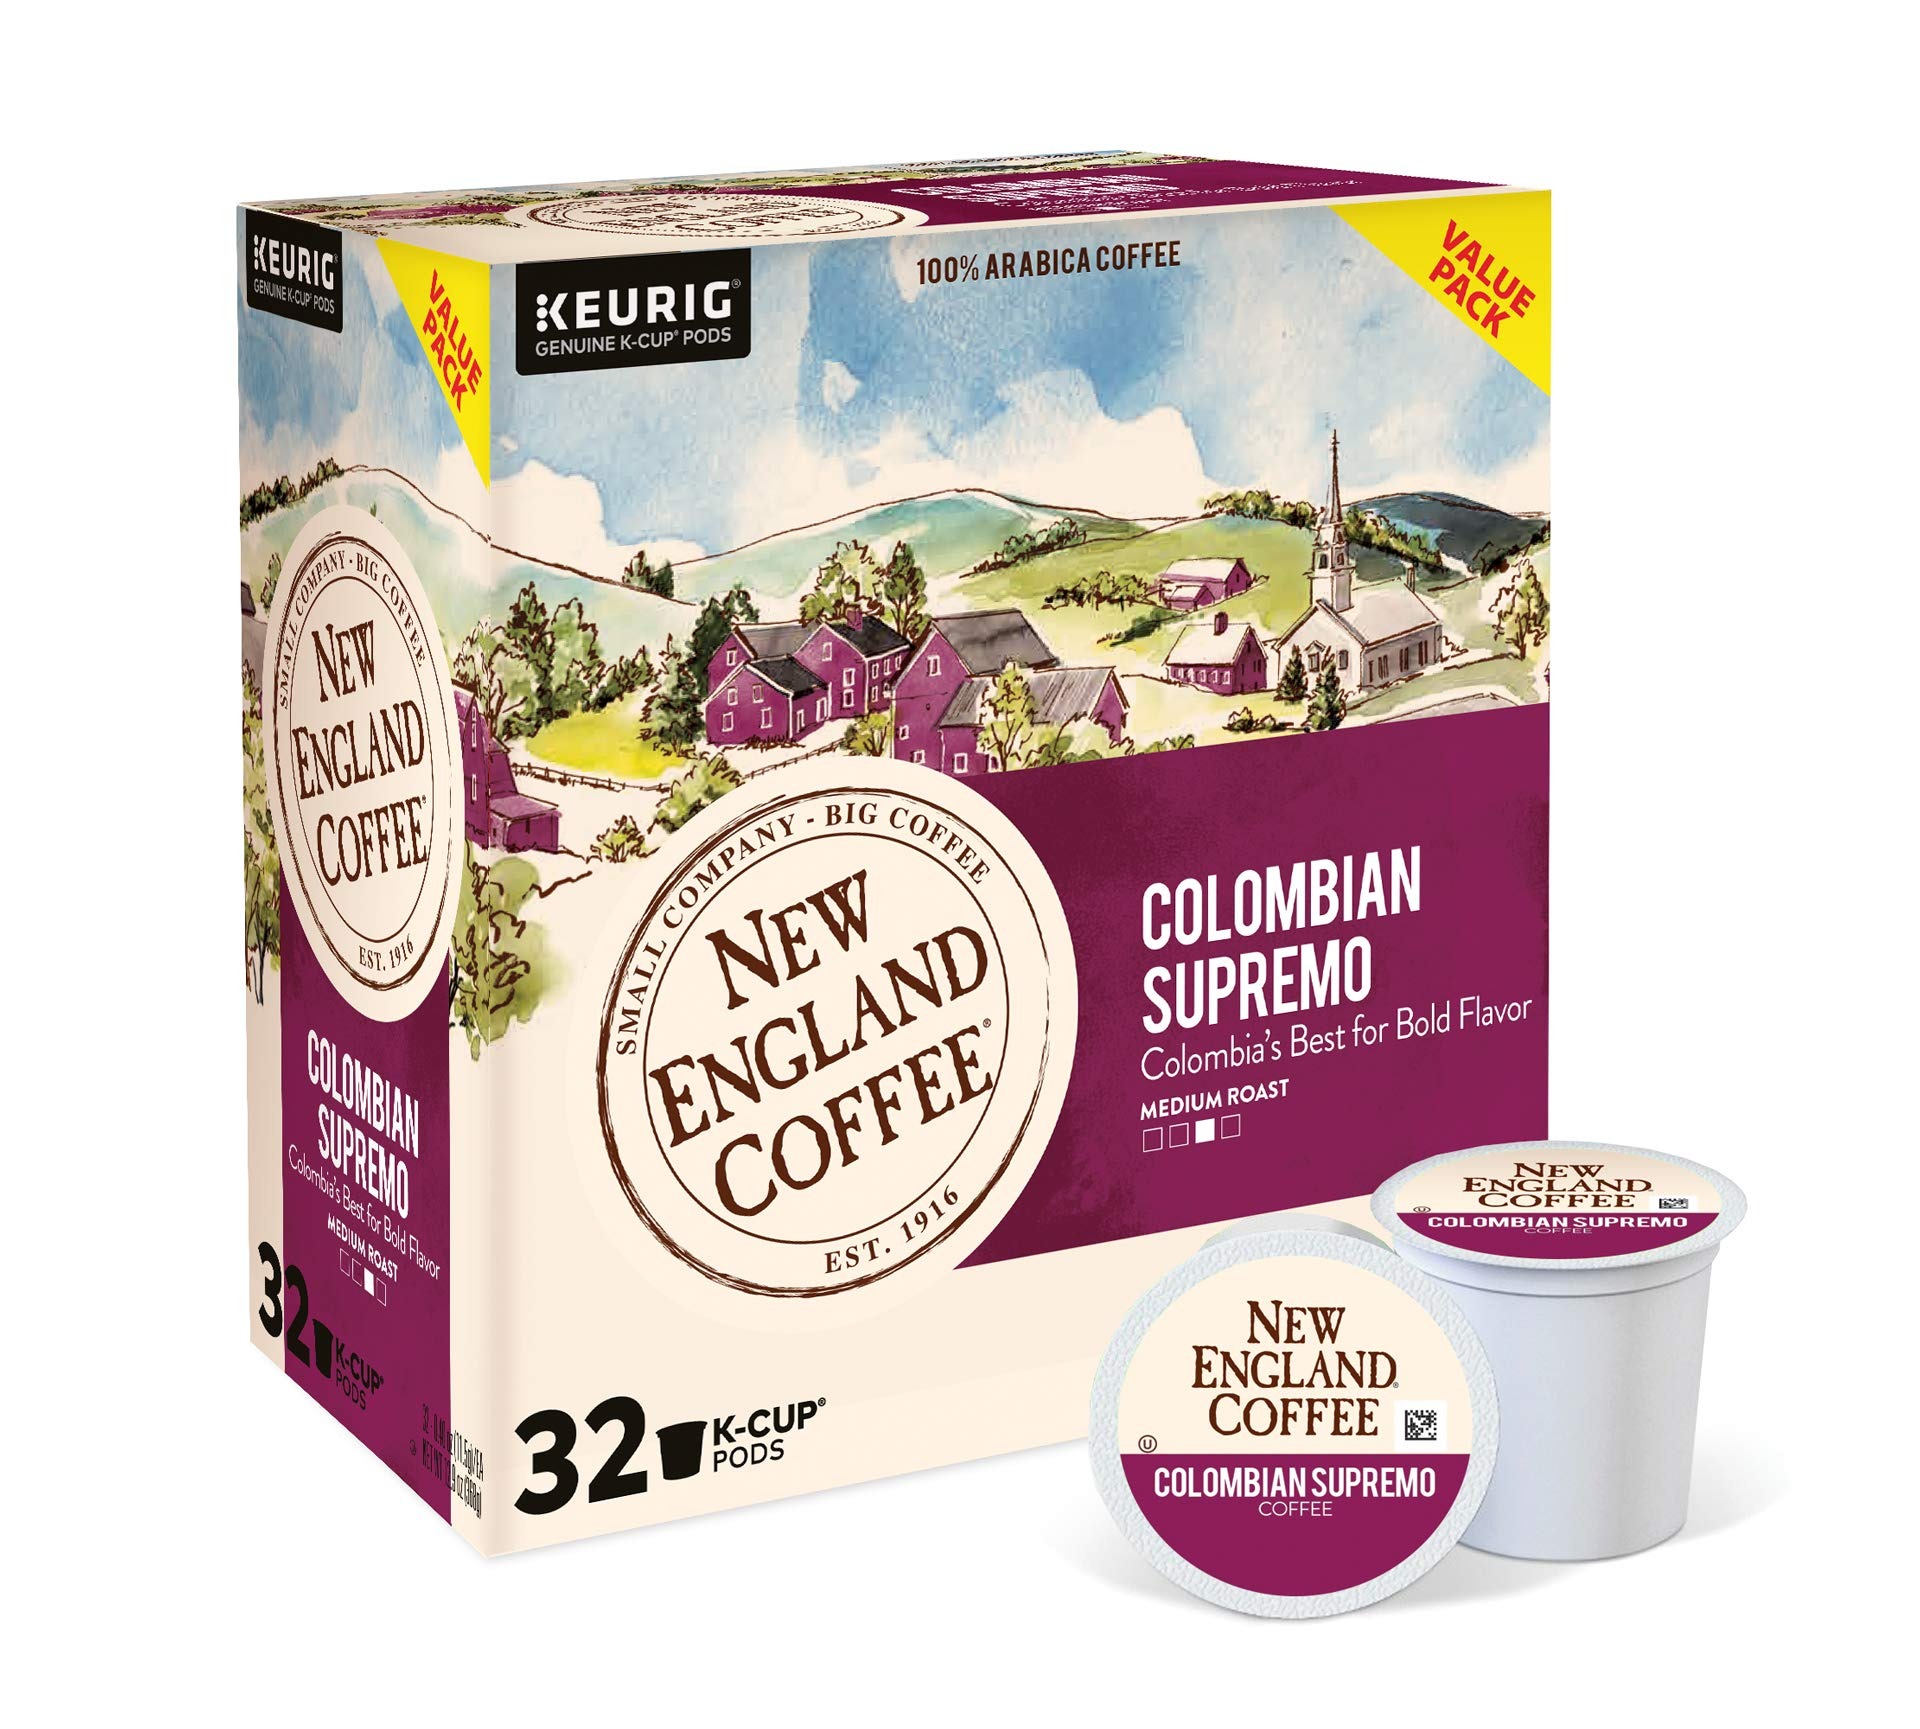
Item Name: New England Coffee Colombian Supremo Medium-Roast K-Cup Coffee Pods, 32 Count, Intense Flavor & Rich Aroma
Bullet Point 1: Robust, Smooth, Delicious: Medium roast extra large Colombian Arabica coffee beans make an exceptional cup of coffee; Intense flavor and rich aroma make it one of New England Coffee’s most popular picks
Bullet Point 2: Medium Roast: Beans roasted until full flavor emerges from coffee bean; Each variety of bean requires a different roast time, our experienced roasters use smell and sight to determine when the desired roast has been achieved
Bullet Point 3: Single Cup Quality: Sourcing 100% Arabica coffee beans from the finest growing regions, our genuine K-Cup compatible coffee pods deliver the perfect cup of coffee in your Keurig coffeemaker or any other single cup brewer
Bullet Point 4: Family Tradition: For more than 100 years, New England Coffee has roasted our premium coffee the same time tested way, right in New England, so you can count on deliciously consistent flavor cup after cup, sip after sip
Bullet Point 5: Coffee Sustainability Program: Supporting farmers in need by replacing old trees with new coffee seedlings that are resistant to climate change issues, to encourage more farm renovation and increase long-term productivity
Value: 32.0
Unit: Count

Price: 30.525